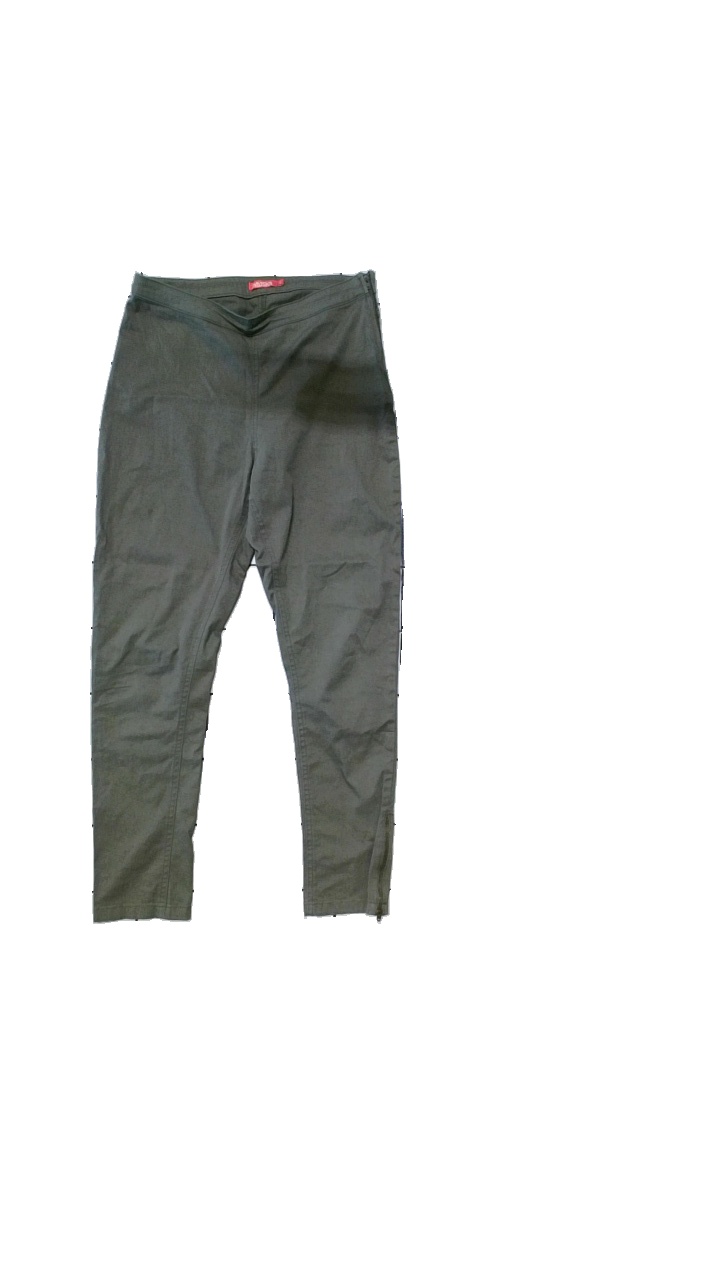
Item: Trousers (Ladies)
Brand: Indiska
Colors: Green
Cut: Tight
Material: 97% Cotton, 3% Elastane
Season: All
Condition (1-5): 3
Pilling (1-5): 4
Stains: Minor
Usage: Export
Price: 50-100